Three Rivers, Texas

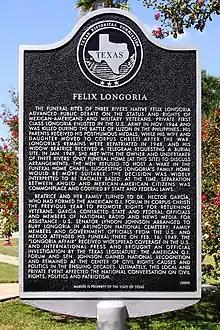
The Felix Longoria Texas Historical Marker

In 1920 natural gas was discovered near Three Rivers and was piped into town and a small refinery was built. The first glass factory in Texas was built at Three Rivers in 1922 as the gas fuel and local sand was plentiful. The onset of the Great Depression forced the sale of the factory to the Ball Glass Company in 1937, and the factory was permanently closed in 1938. The small refinery, however, expanded over time to become a major Diamond Shamrock refinery by 1990 and still is a major employer in the town to this day.